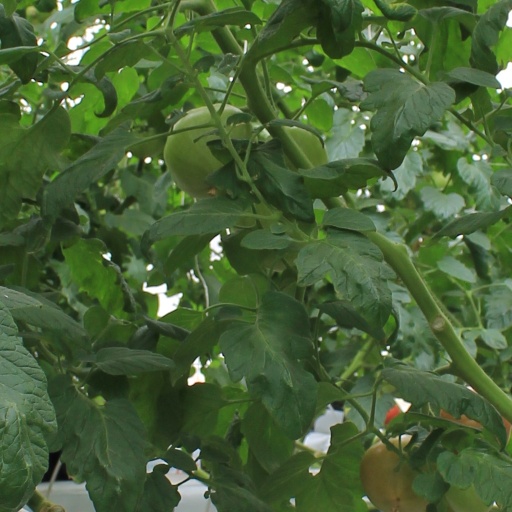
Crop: tomato